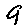
Label: 9